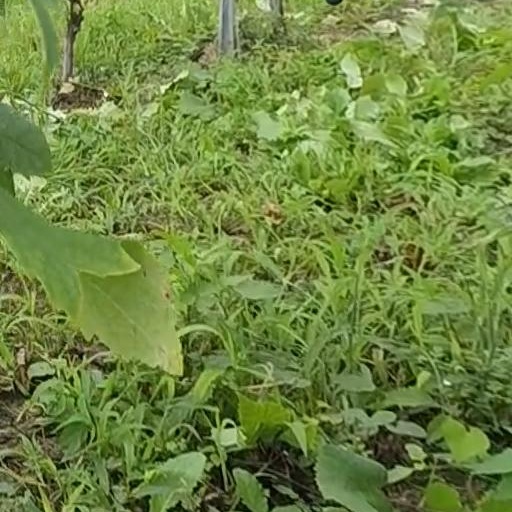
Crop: grape